The Circus Princess (1929 film)

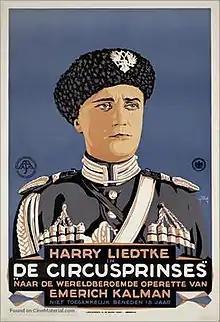
Dutch theatrical release poster

The Circus Princess is a 1929 German silent film directed by Victor Janson. It is an adaptation of the operetta "Die Zirkusprinzessin". It was shot at the Staaken Studios in Berlin. The film's sets were designed by the art directors Botho Hoefer and Hans Minzloff.